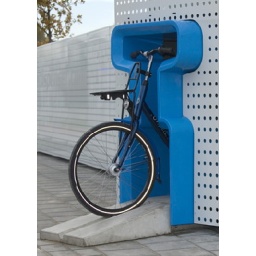
hole in the wall bike